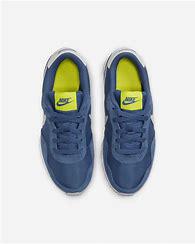
Brand: Nike
Model: MD Valiant